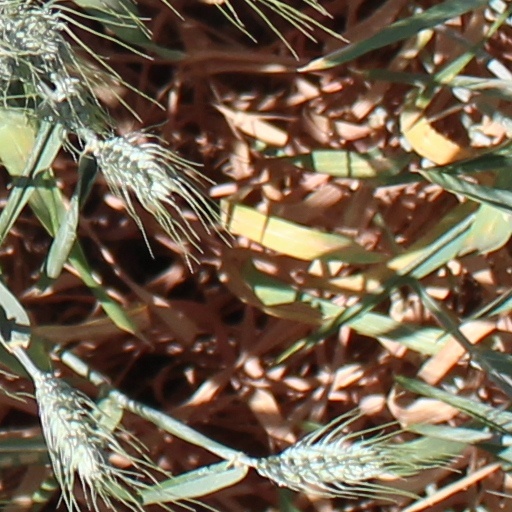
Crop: wheat